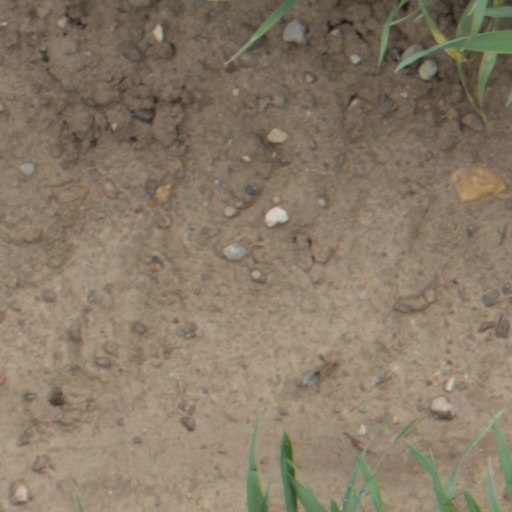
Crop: wheat